Small Town Girl (1953 film)

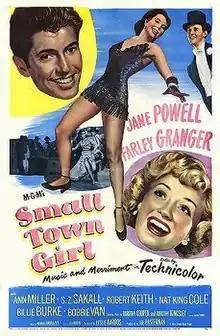
Theatrical release poster

Small Town Girl is a 1953 American musical film directed by László Kardos and starring Jane Powell, Farley Granger, and Ann Miller. Busby Berkeley choreographed several dance numbers. Bobby Van performed the memorable "Street Dance", in which he hopped all around town. The film features song performances by Nat King Cole. The film was nominated for the Academy Award for Best Original Song, "My Flaming Heart", with music by Nicholas Brodszky and lyrics by Leo Robin. It has no relation to the 1936 MGM film of the same title.